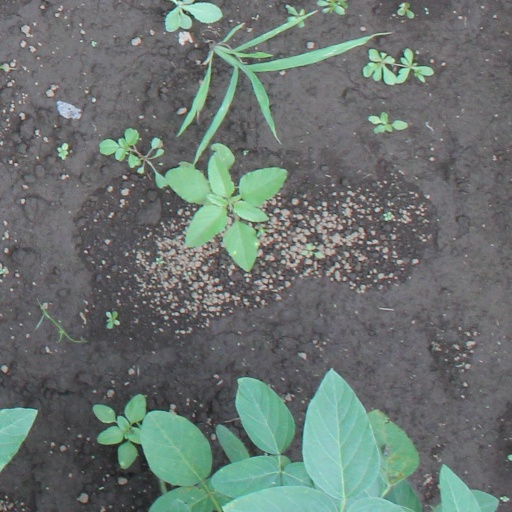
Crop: soybean